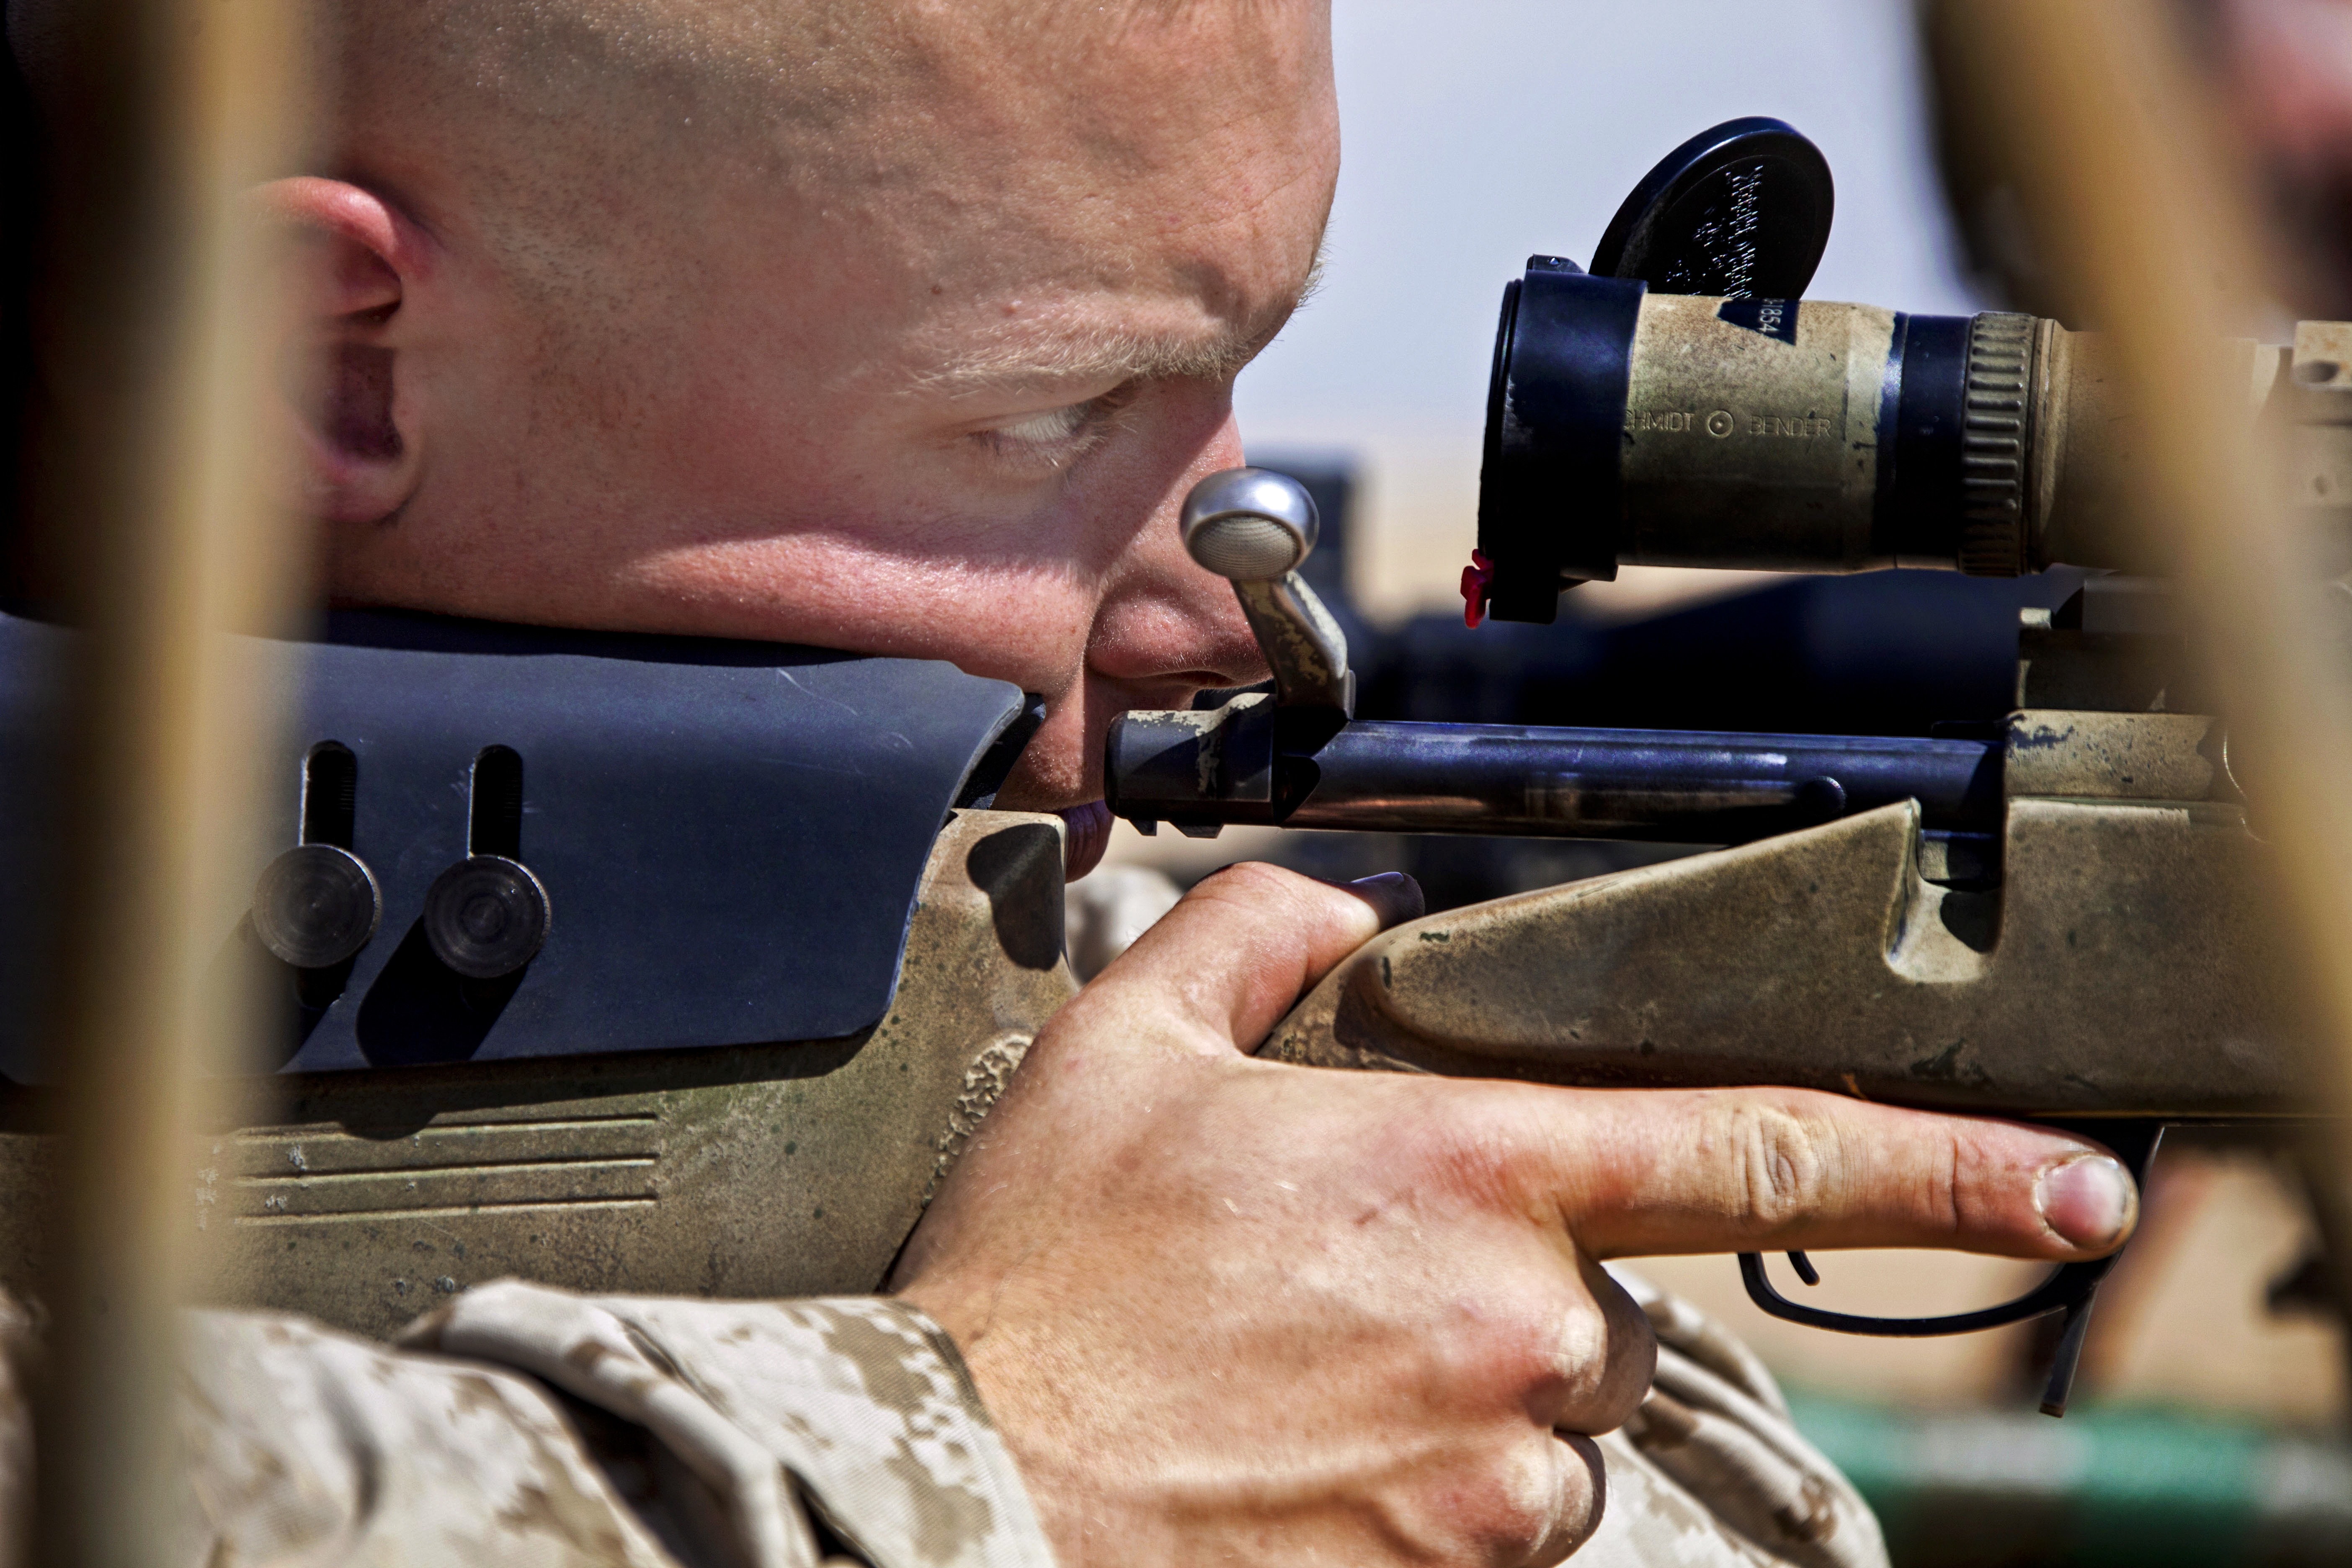
man, military, macro, weapon, close up, gun, rifle, concentration, aiming, firearm, sniper, shooting range, scope, marine corps, sighting